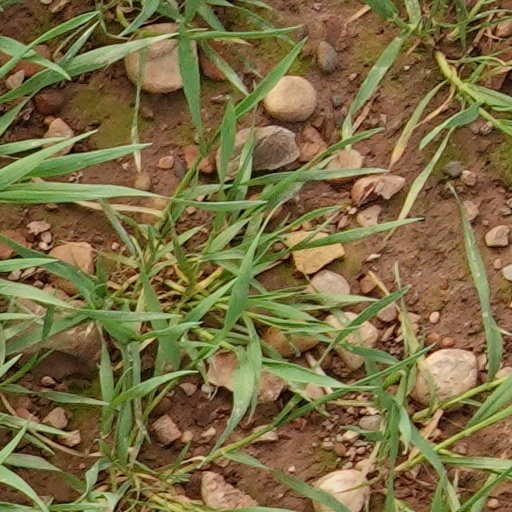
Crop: wheat